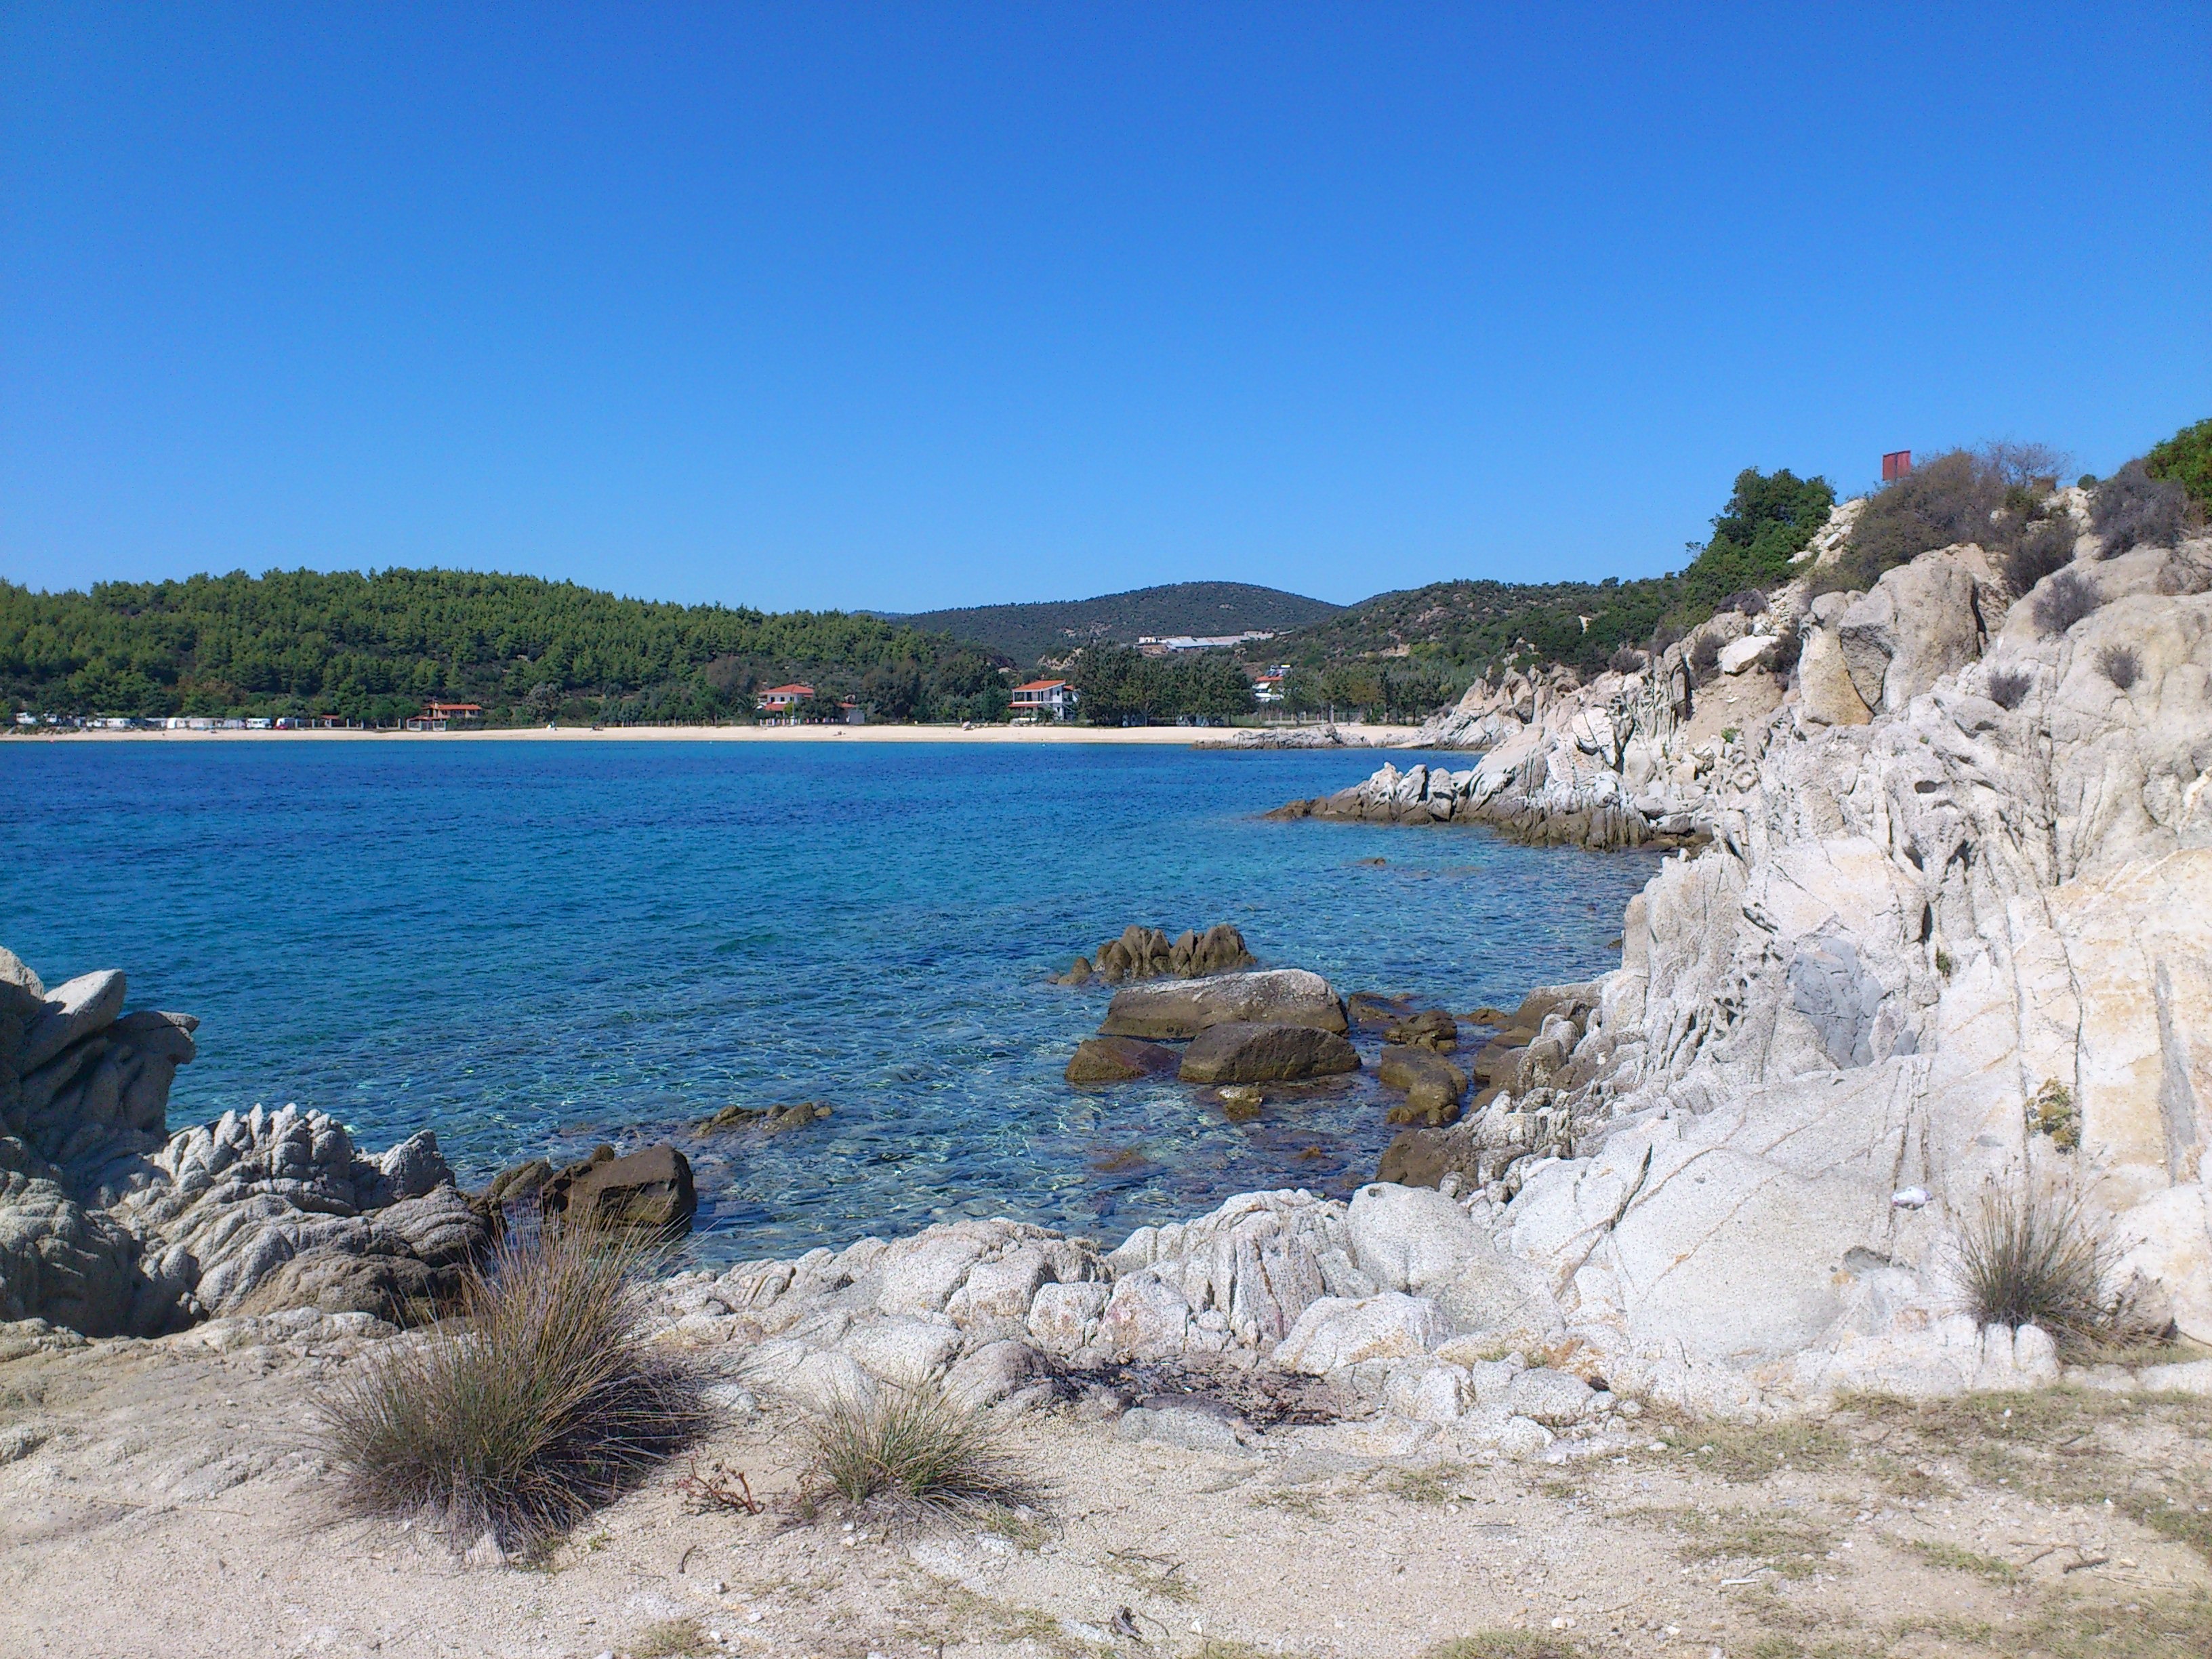
beach, landscape, sea, coast, rock, ocean, shore, lake, vacation, cliff, cove, bay, terrain, body of water, geology, greece, booked, cape, halkidiki, toroni